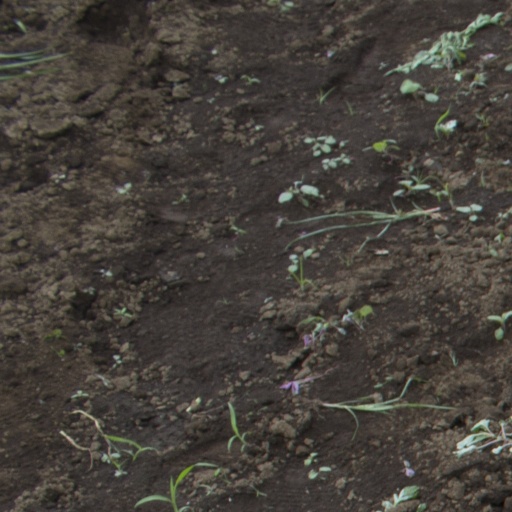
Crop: soybean